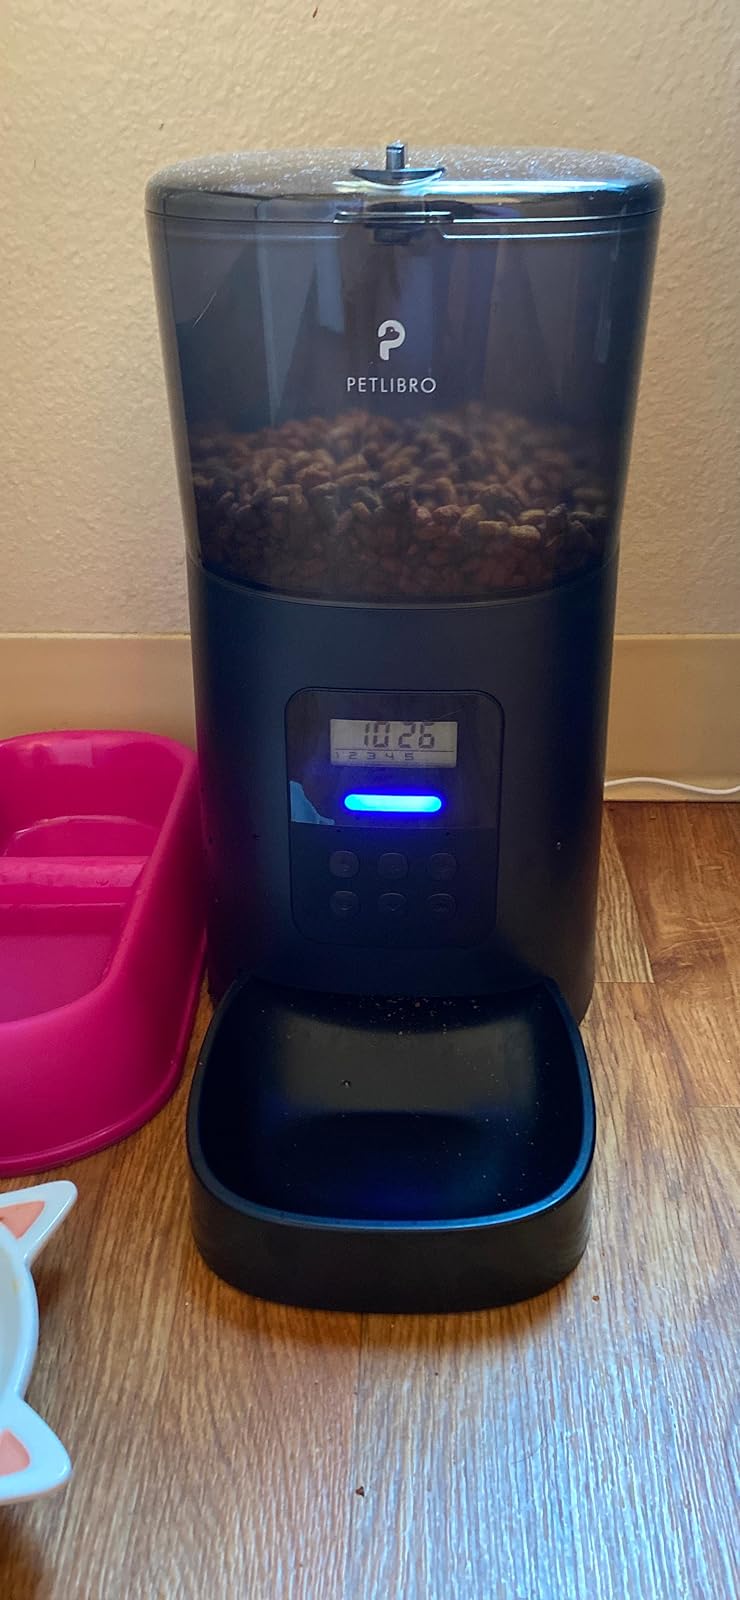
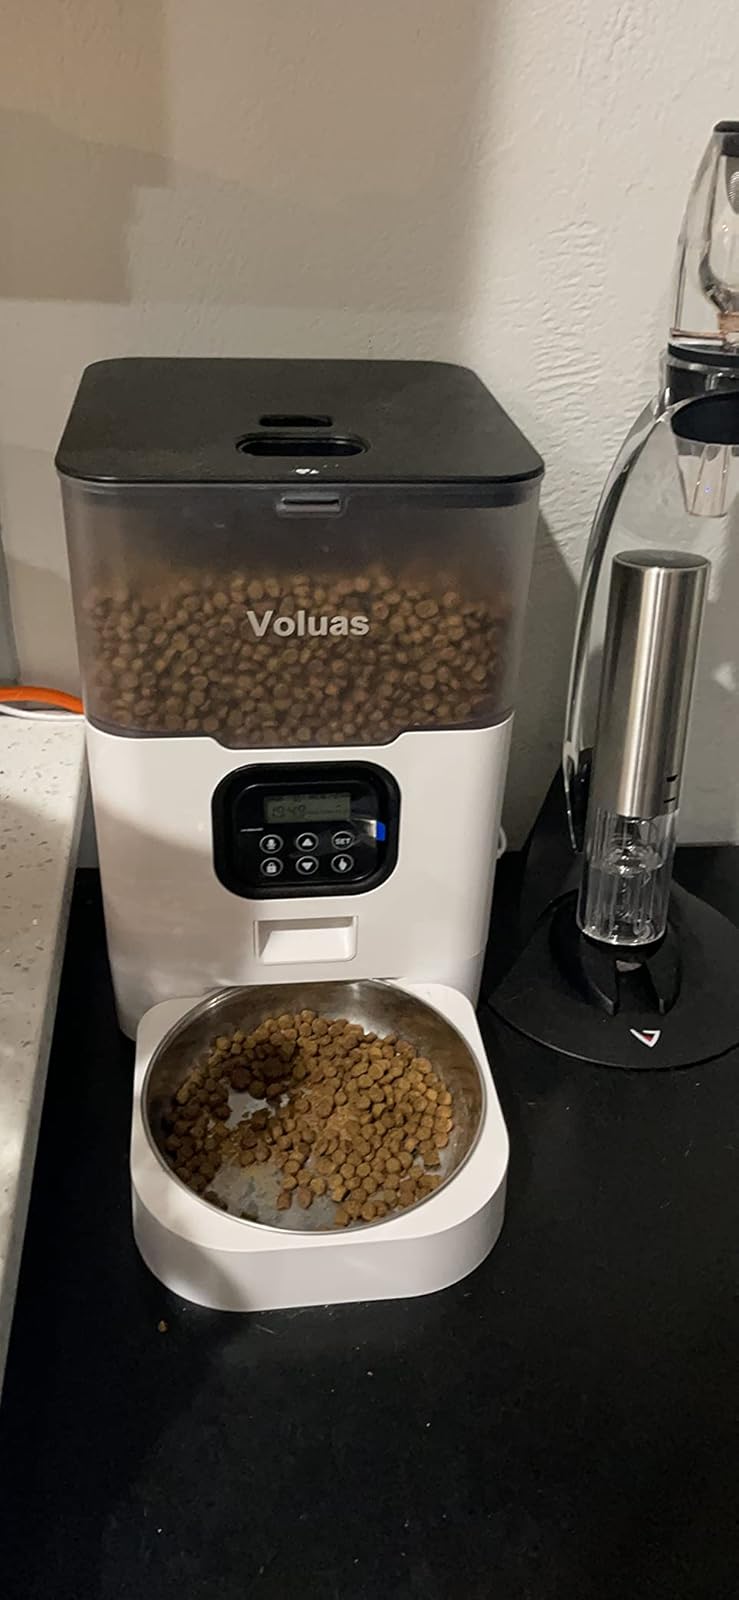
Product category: items_feeder
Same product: no